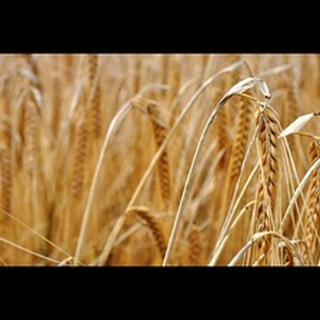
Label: wheat_blast